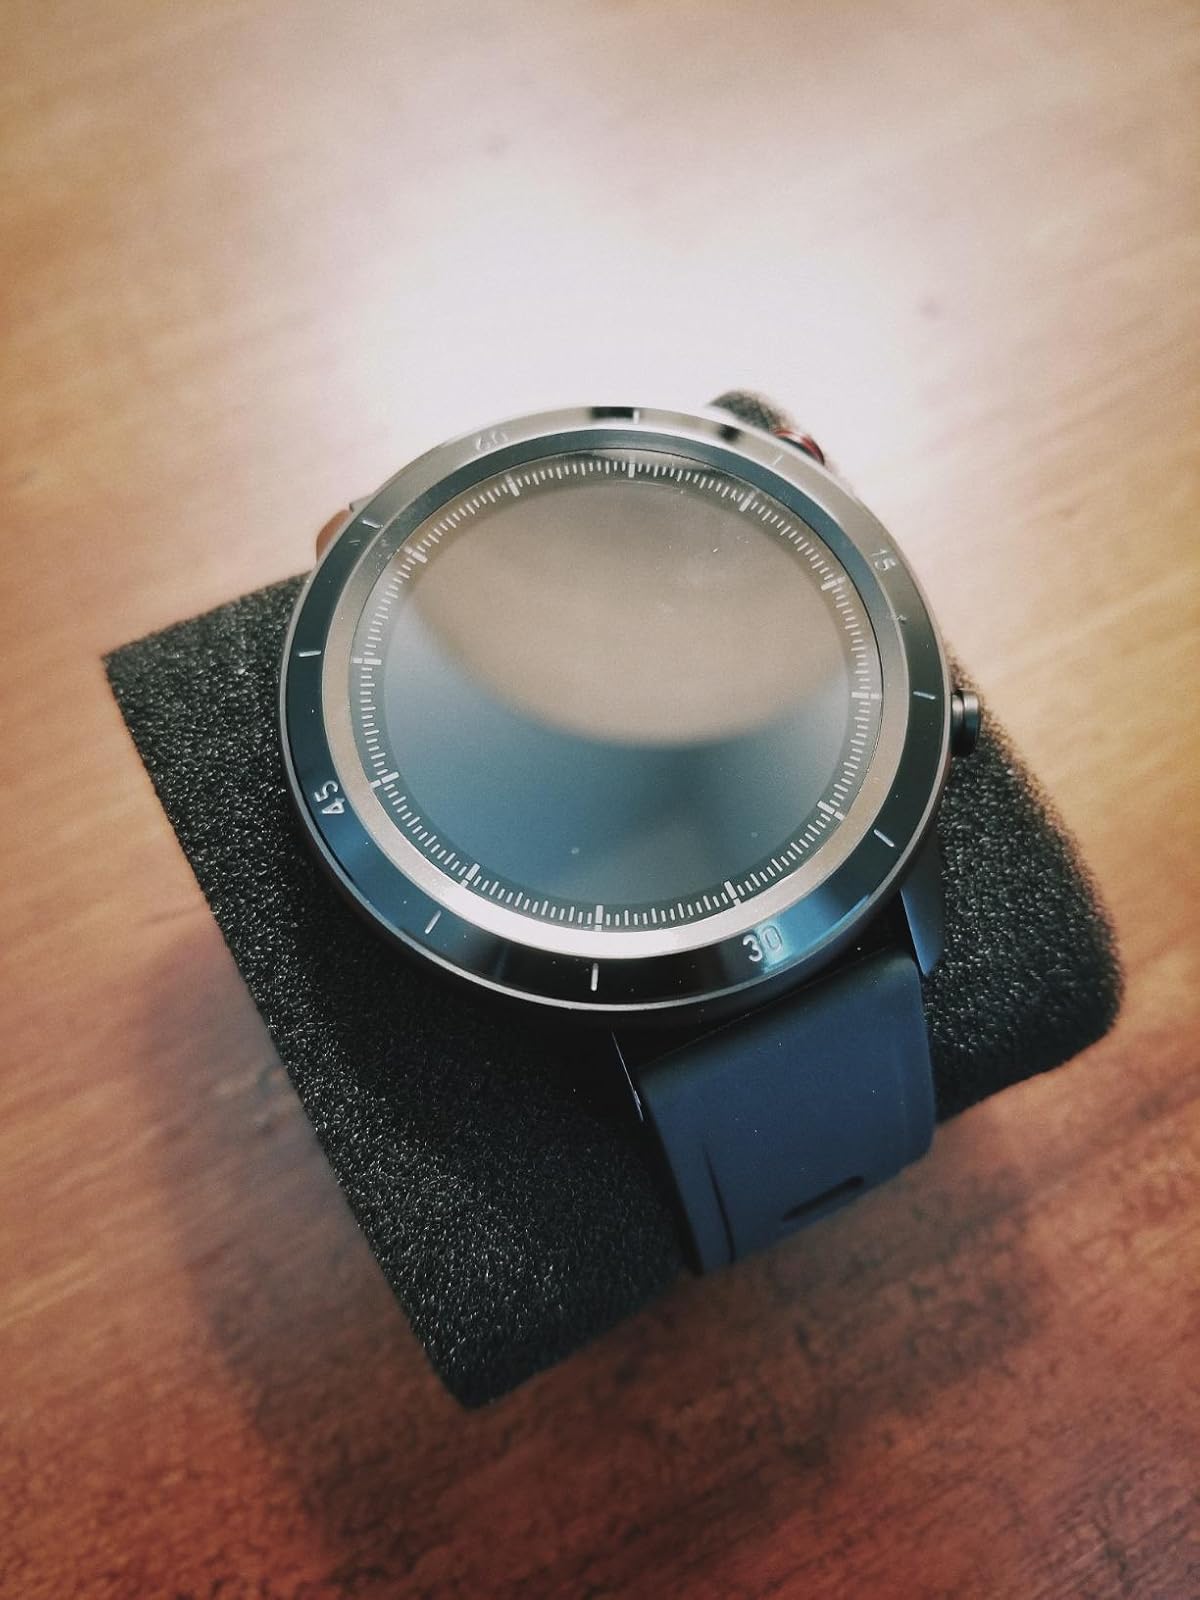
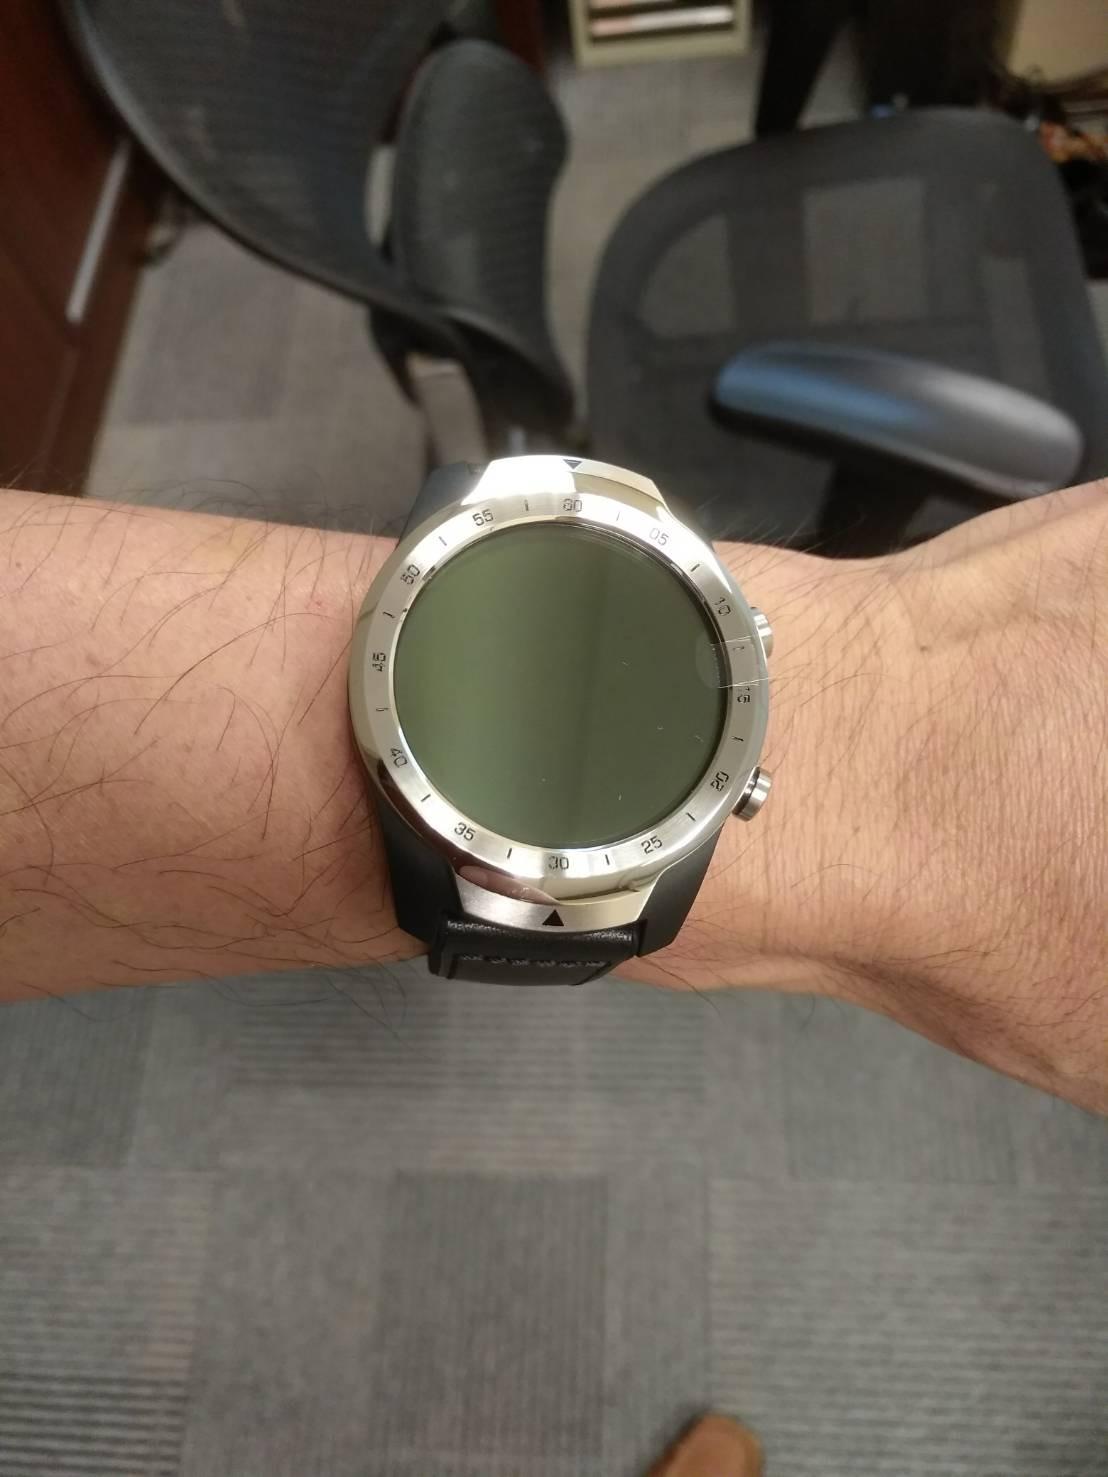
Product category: smartwatch
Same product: no